Ballad of a Shinigami

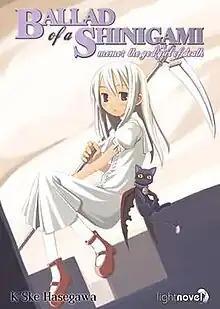
English cover of the first light novel volume

, subtitled Momo: The Girl God of Death, is a Japanese light novel series written by K-Ske Hasegawa, with illustrations by Nanakusa. The series includes twelve novels released between June 10, 2003 and April 10, 2009, published by ASCII Media Works under their Dengeki Bunko imprint. The novels were licensed by Seven Seas Entertainment for release in English with the first novel released in March 2008. The series revolves around Momo, a "shinigami", and her familiar Daniel, a talking black cat, as they interfere with the world of the living.